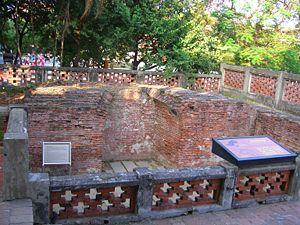
Le Fort Provintia est un ancien avant-poste néerlandais situé dans le district Centre-Ouest de Tainan, à Taïwan. Il est construit en 1653, alors que l'île est en partie régie par la Compagnie néerlandaise des Indes orientales, en tant que Formose néerlandaise. Les Néerlandais, comptant asseoir leur établissement sur ce territoire, l'érigent à 3,2 km à l'est du district actuel d'Anping. Le fort est abandonné à Koxinga, puis détruit au XIXᵉ siècle par un tremblement de terre. Il est alors reconstruit sous le nom de tours de Chihkan.